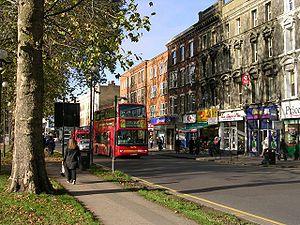
Le borough londonien de Hammersmith et Fulham est un borough du Grand Londres comptant 174 000 habitants en 2003. Il fut fondé en 1965 par fusion des districts d'Hammersmith et de Fulham.
Shepherd's Bush est un quartier de l'ouest de Londres situé dans le borough londonien de Hammersmith et Fulham.